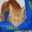
Label: cat